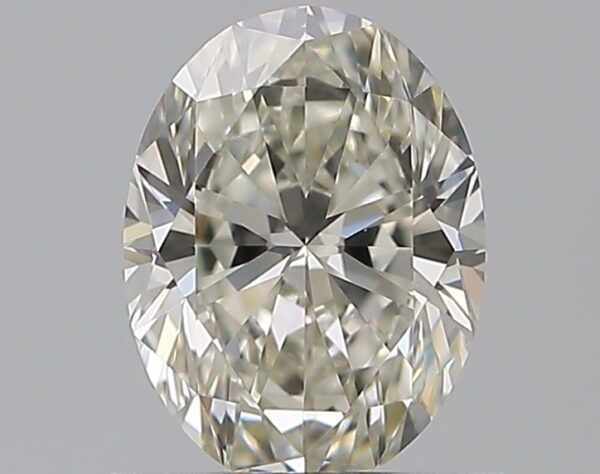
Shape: oval
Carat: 0.81
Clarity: VVS2
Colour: I
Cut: EX
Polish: VG
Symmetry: VG
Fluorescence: N
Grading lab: GIA
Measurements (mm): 7.02 x 5.23 x 3.32